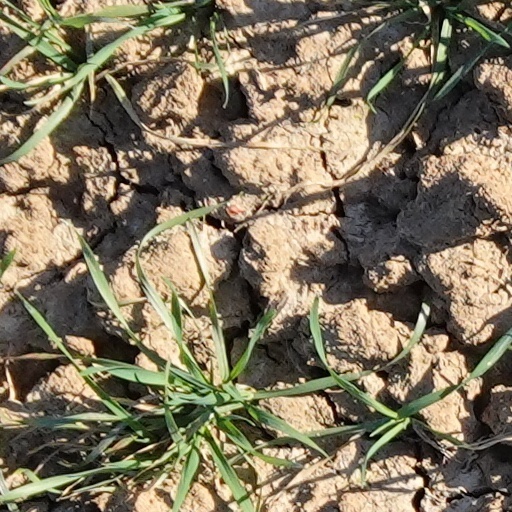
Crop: wheat